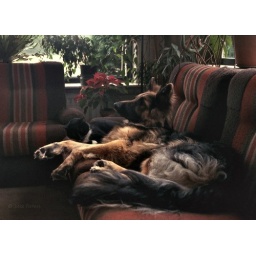
Memories - Casper the dog and Kobus the cat in 1983